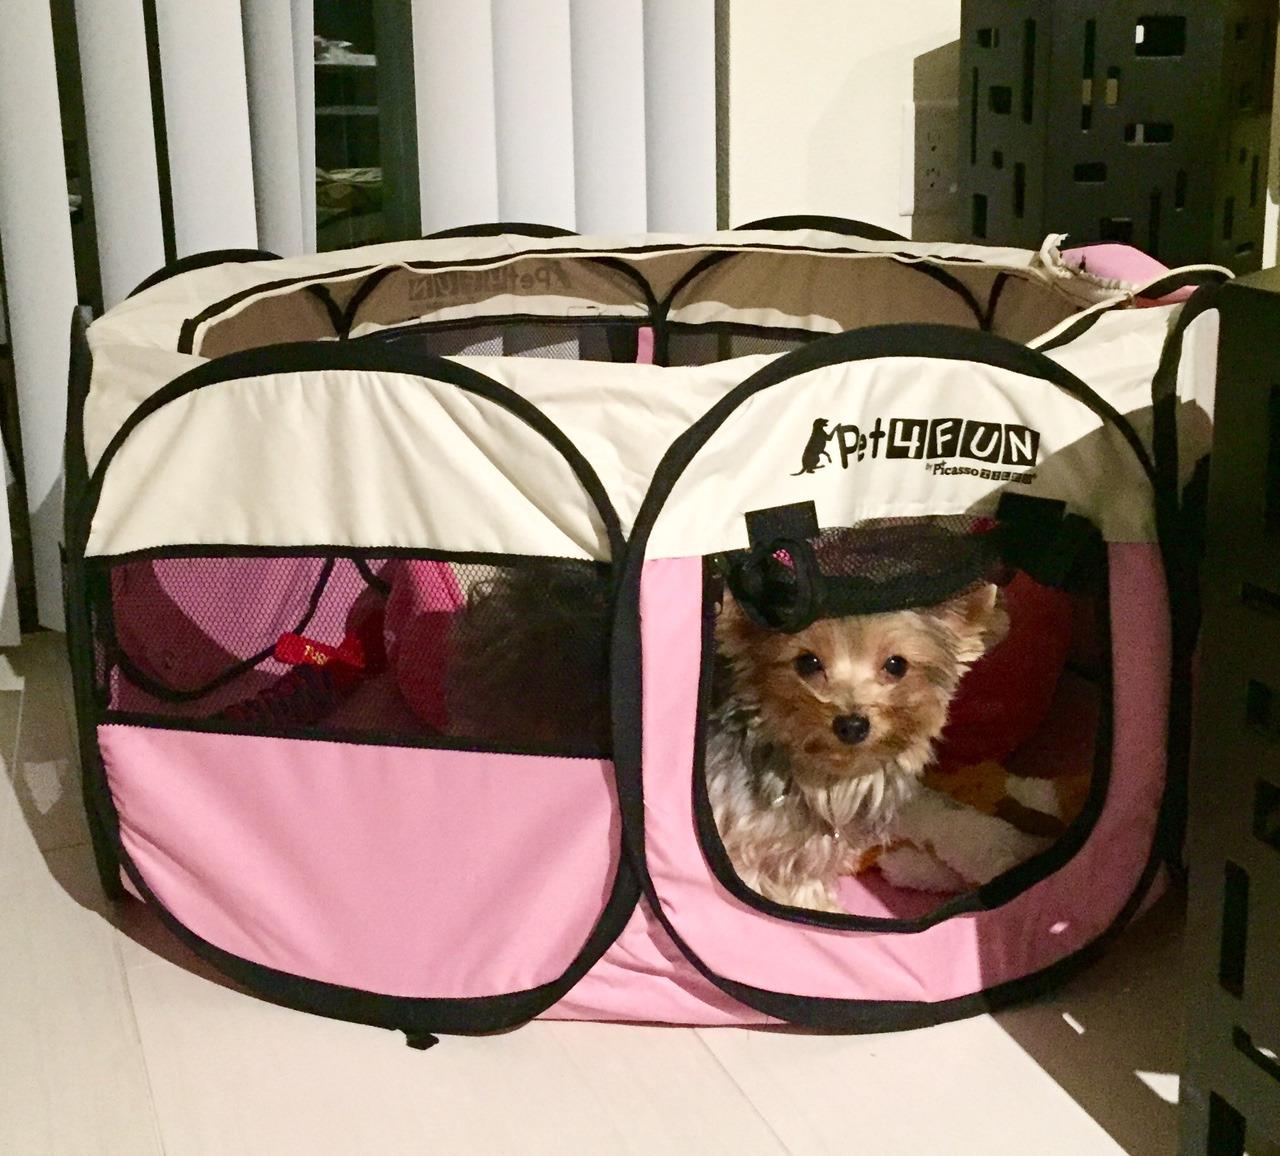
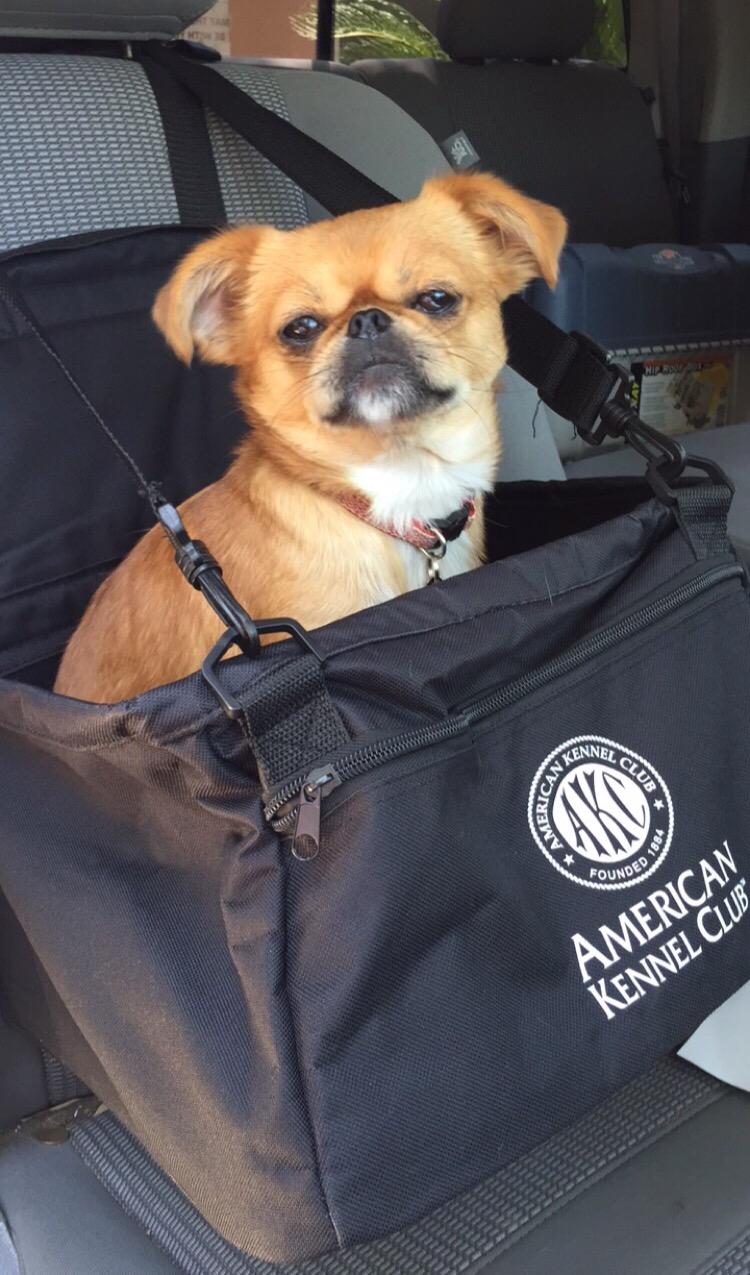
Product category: items_kennel
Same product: no